Periya Marudhu (film)

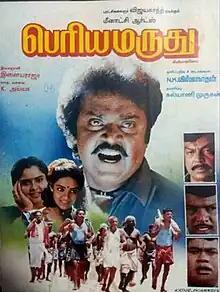
Poster

Periya Marudhu is a 1994 Indian Tamil-language action film directed by N. K. Viswanathan. The film stars Vijayakanth, Ranjitha and Pragathi. It was released on 2 November 1994.